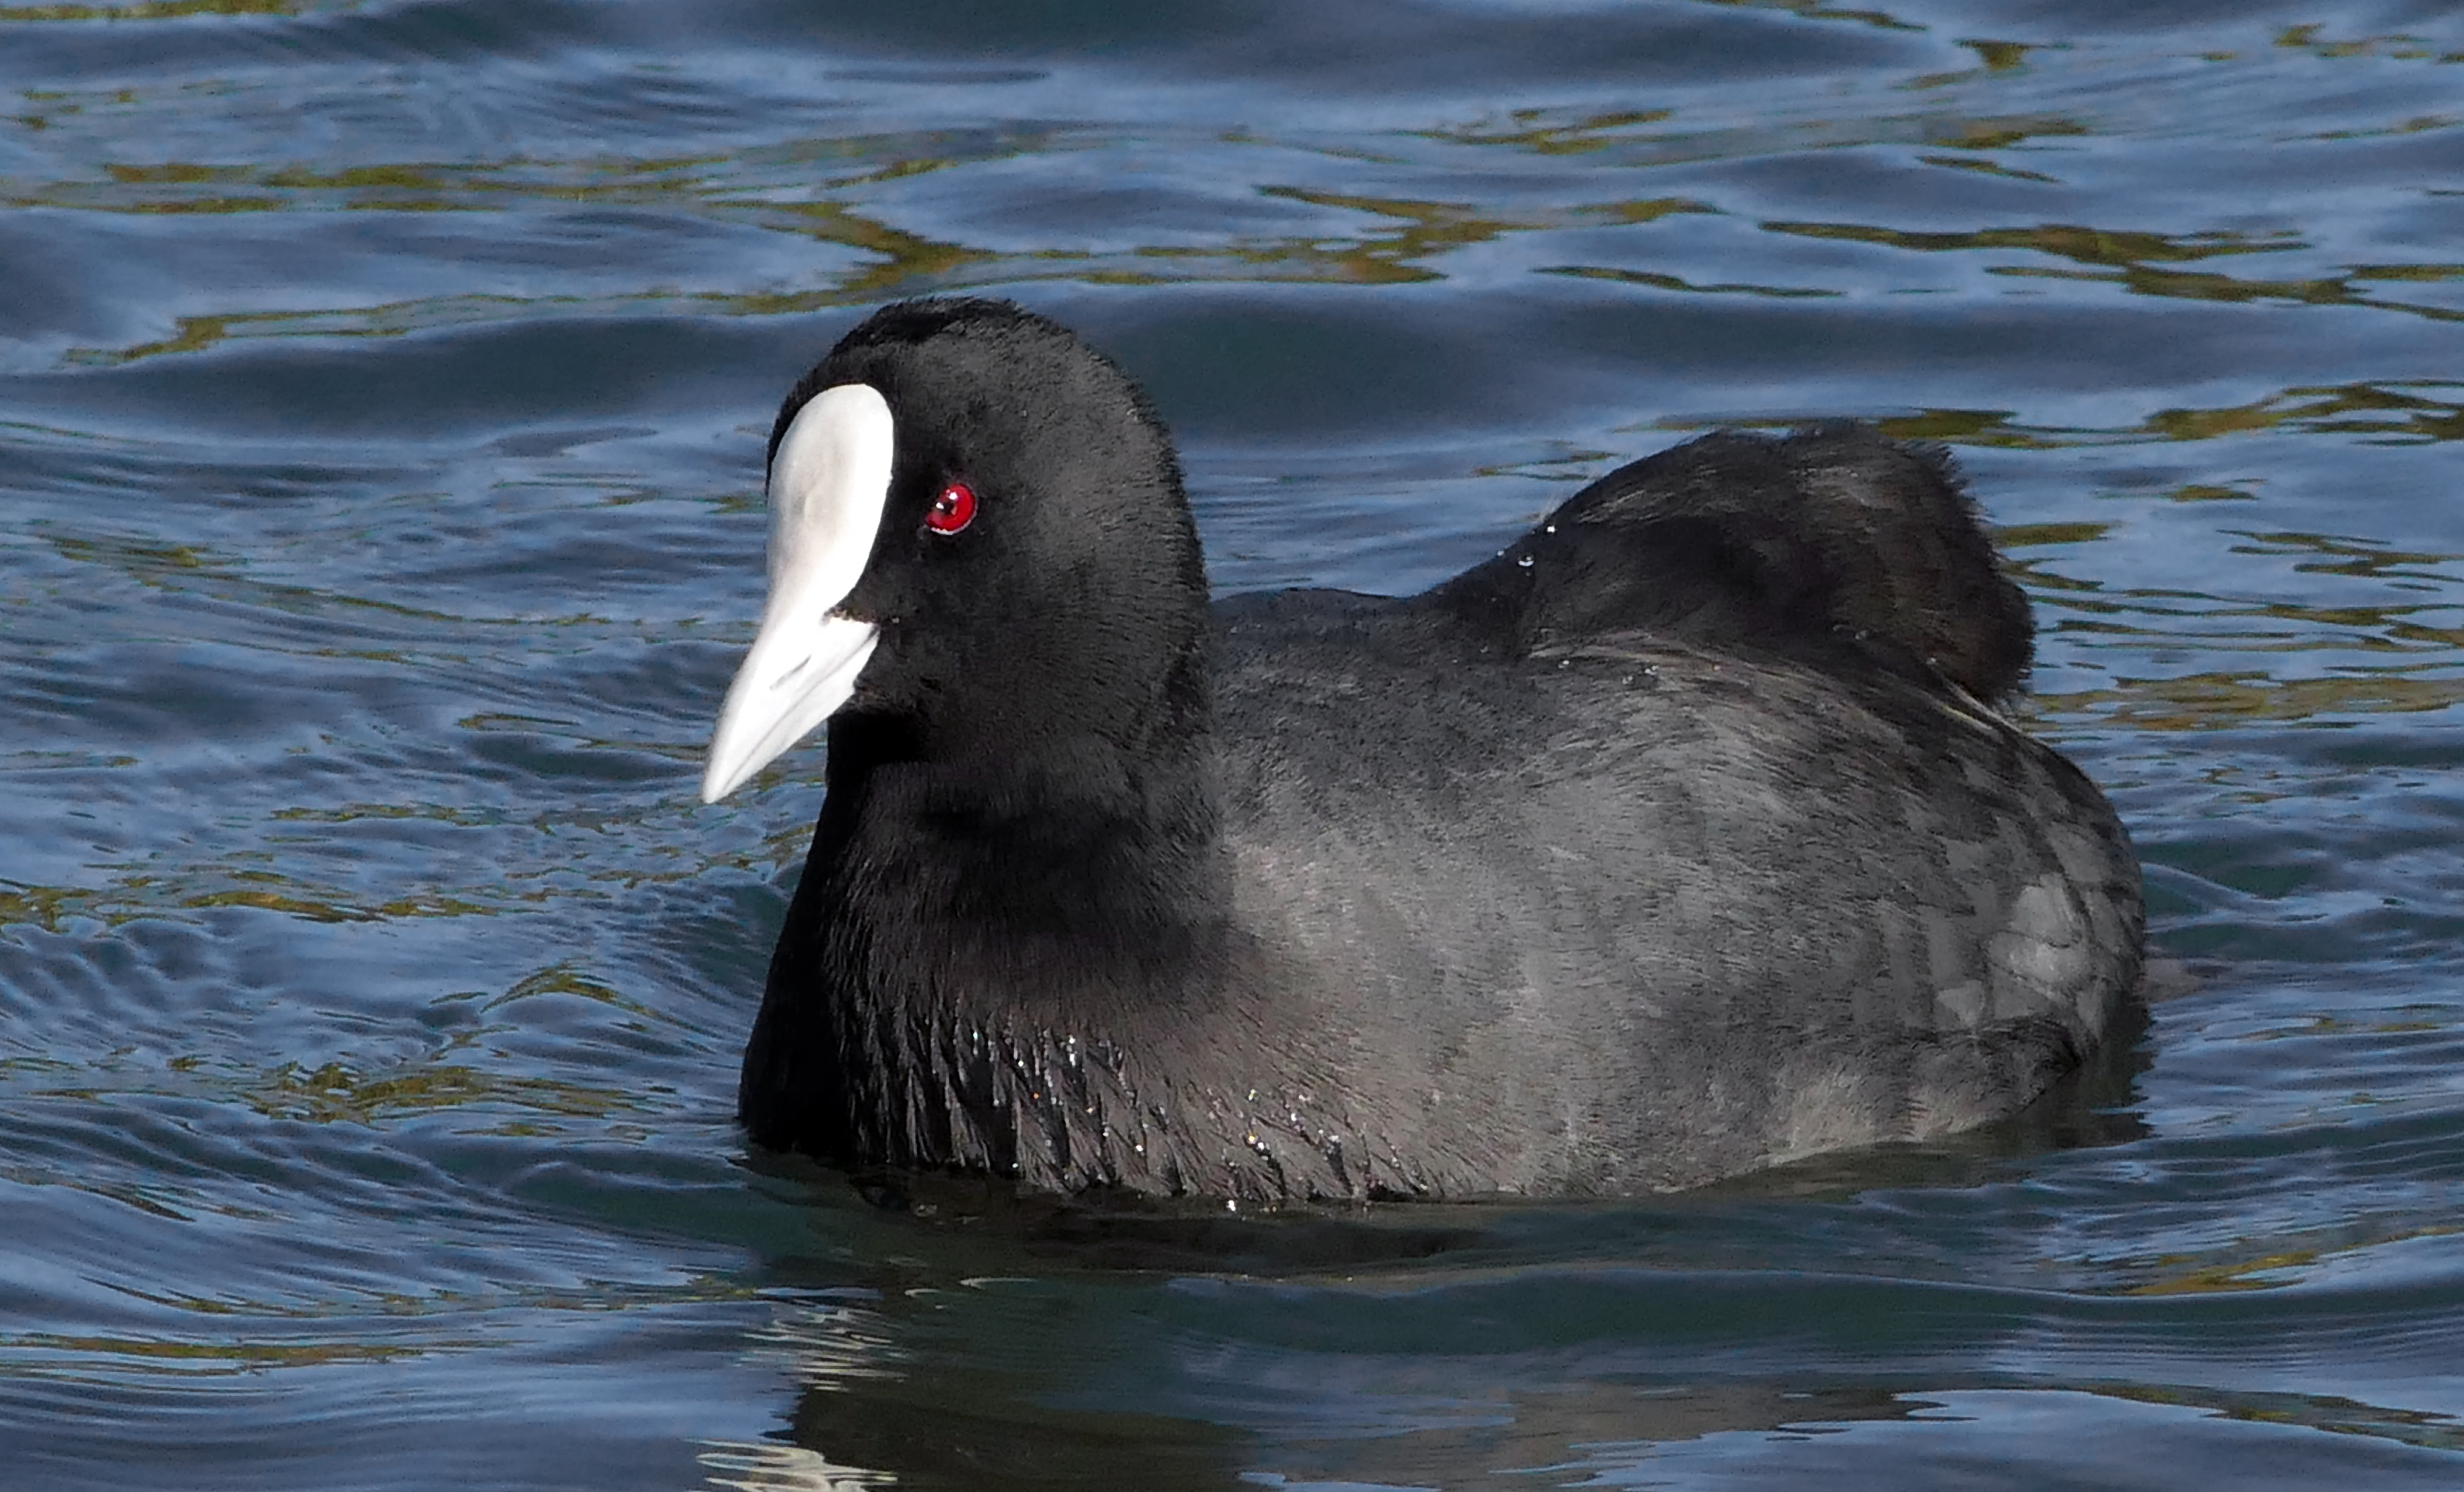
sea, water, nature, bird, seabird, wildlife, beak, fauna, birds, vertebrate, lumixfz1000, waterfowl, waterbirds, theaustraliancoot, fulicaprisca, coot, australianbirds, water bird, mergus, seaduck